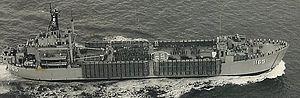
Le BAP Callao (DT-143), anciennement USS Washoe County de l'US Navy, est un bâtiment de débarquement de chars de la marine péruvienne depuis 1984.